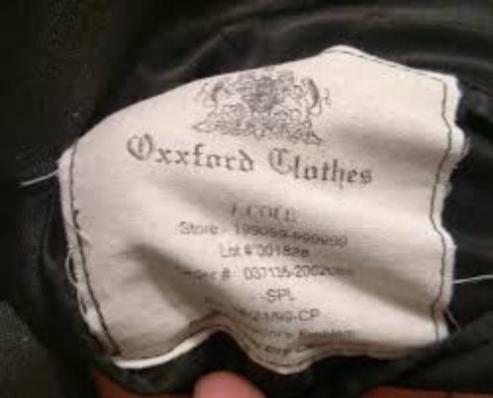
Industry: Clothes